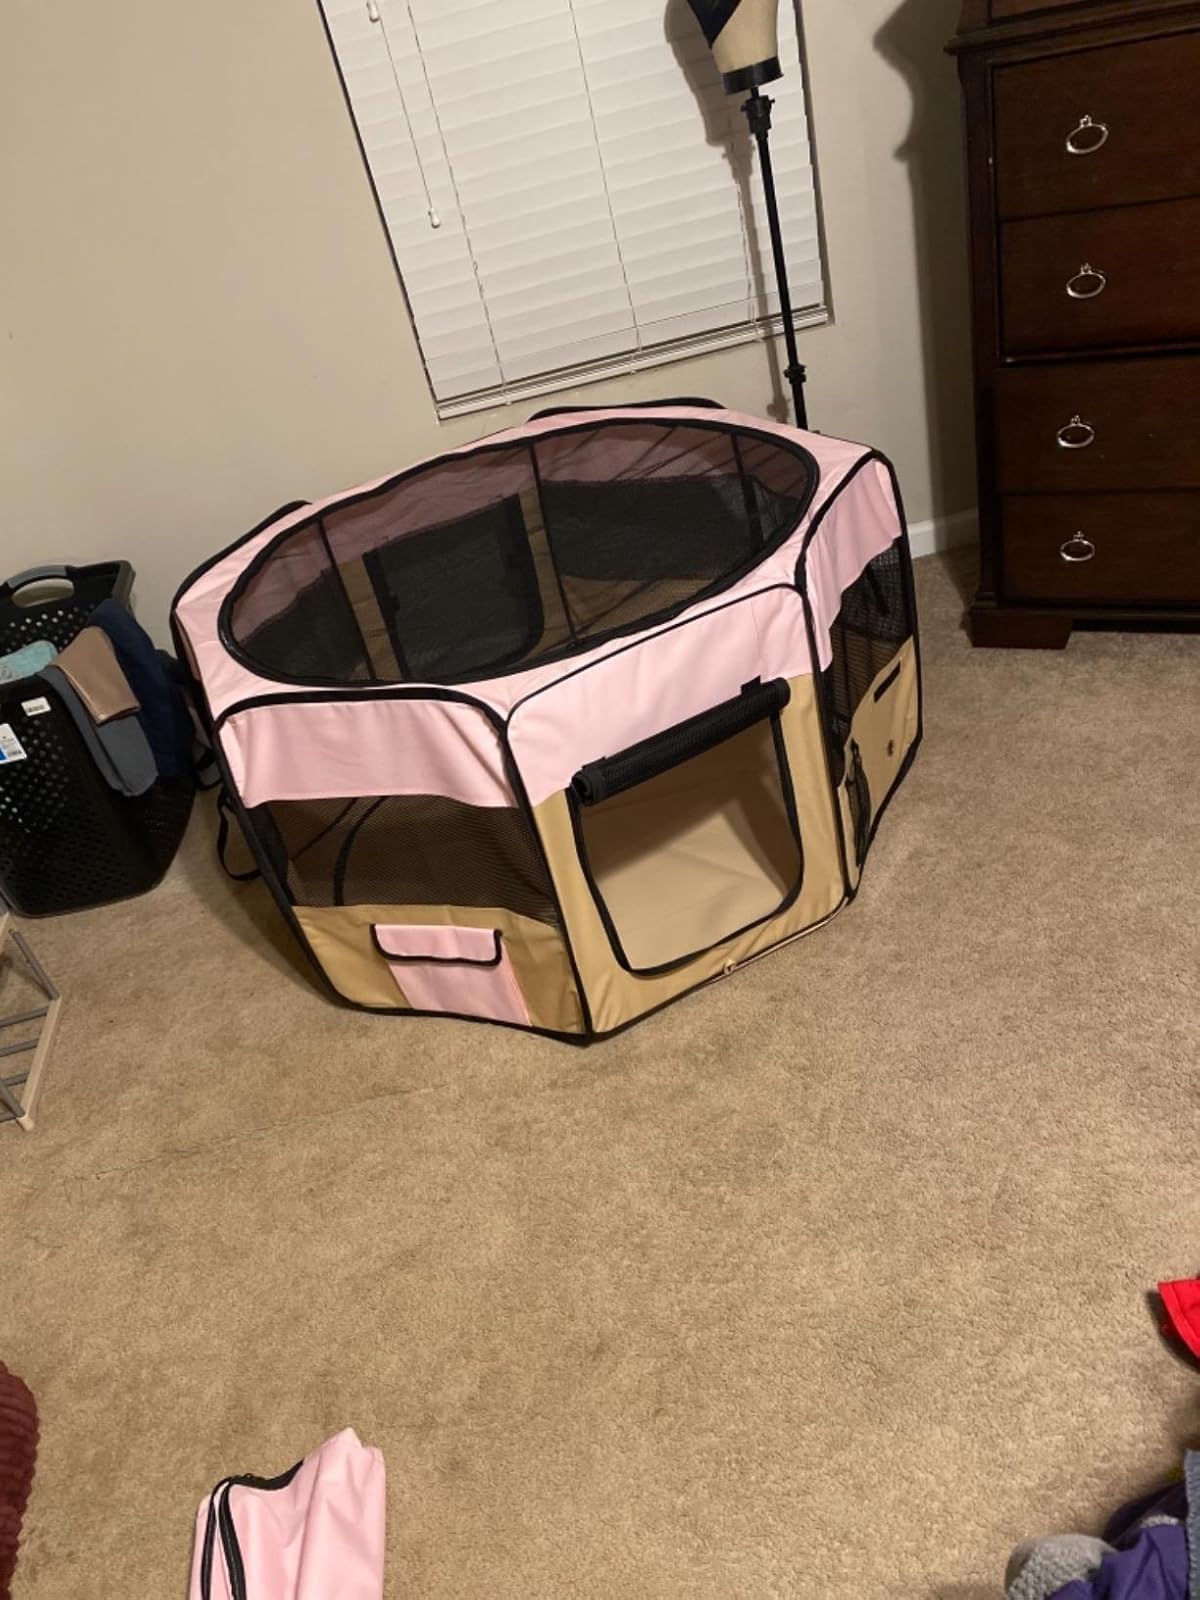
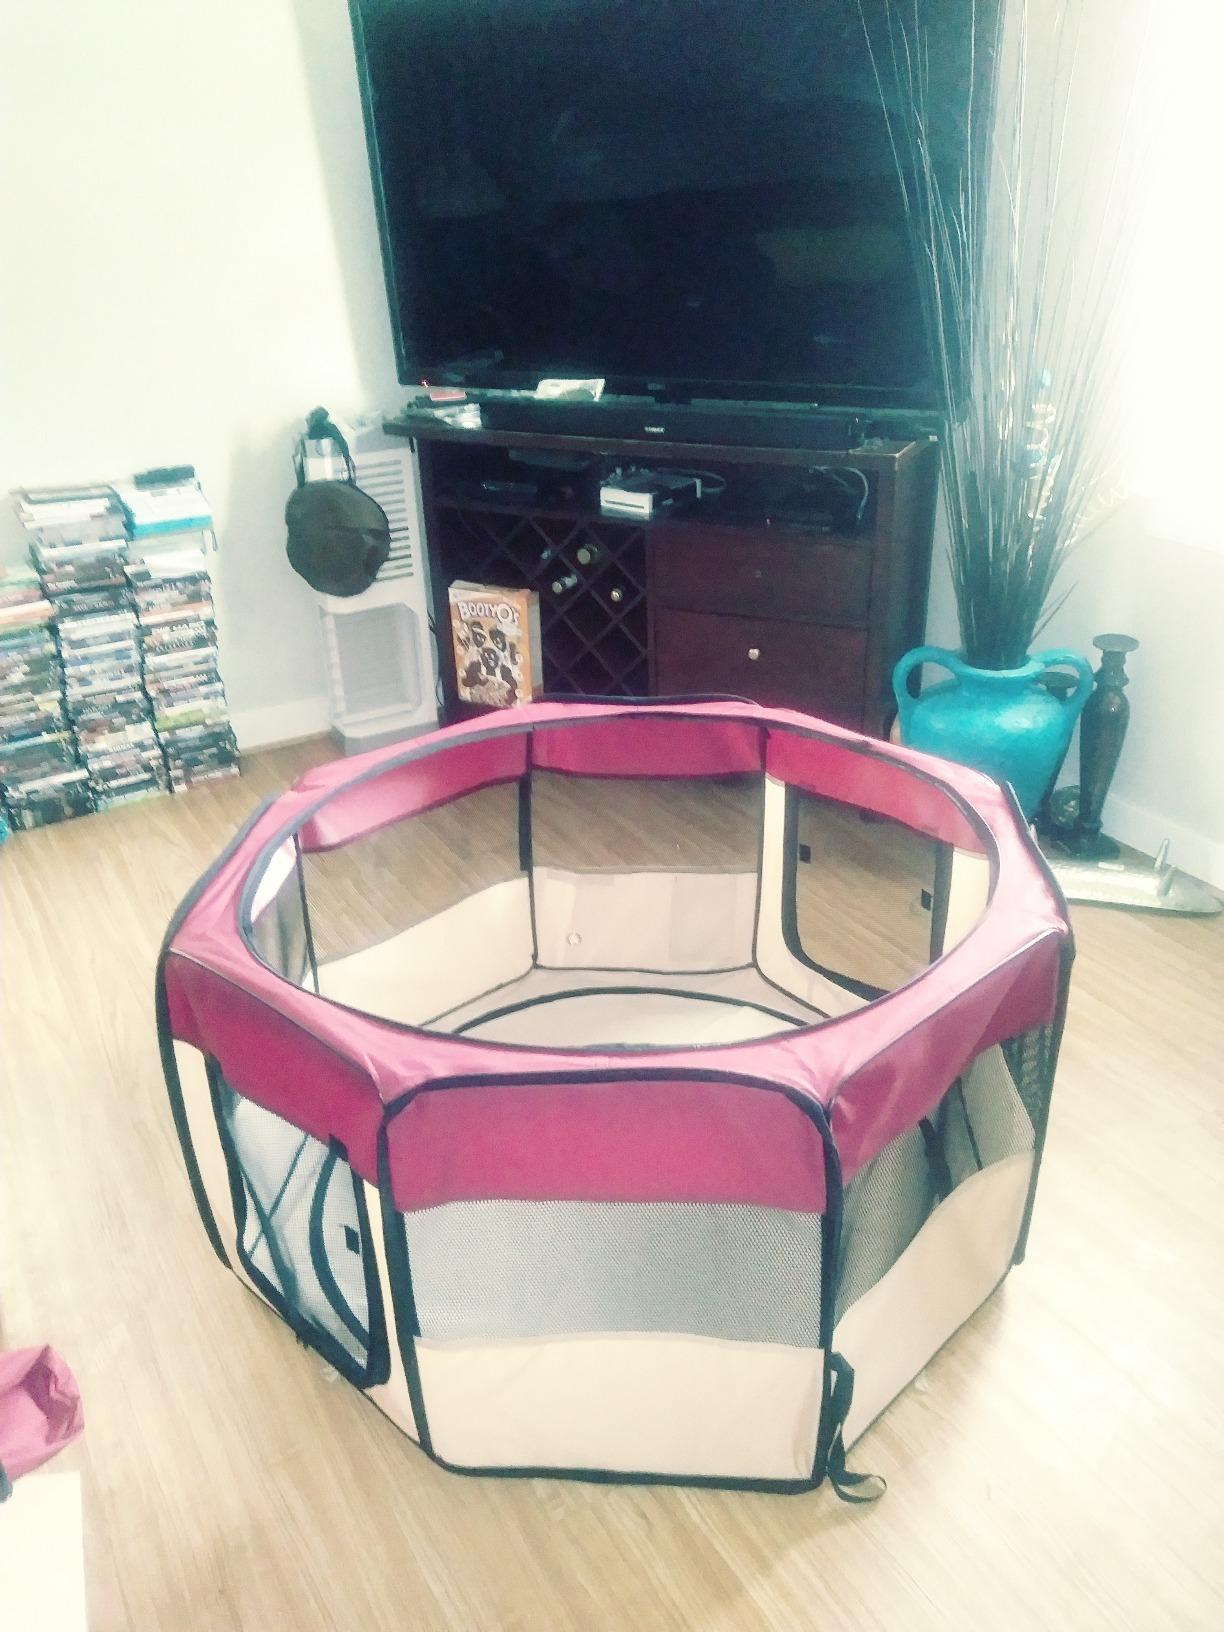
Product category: items_kennel
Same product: no